Aarne Üksküla

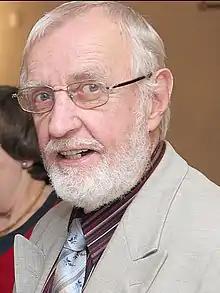
Aarne Üksküla in 2007

Aarne Üksküla (21 September 1937 Tallinn – 29 October 2017) was an Estonian film and stage actor and theatre instructor.